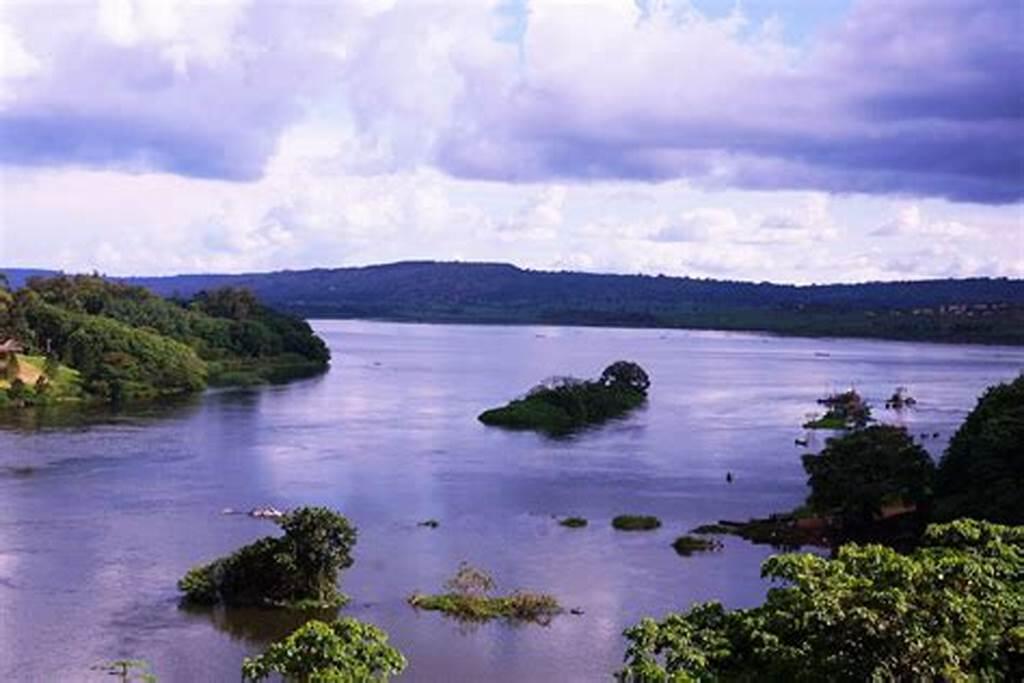
Mandari tulivu ya mto mkubwa unaopita katikati ya eneo la kijani kibichi, pamoja na visiwa vidogovidogo ndani ya mto huo, mwambao wa mto umefunikwa na uoto mzuri wa asili, miti midogo na majani yanayochipua. Mandhari hii ni fursa nzuri kwa utalii wa kijiolojia haswa kwa wapenda mazingira asili, safari za boti au uvuvi wa jadi.